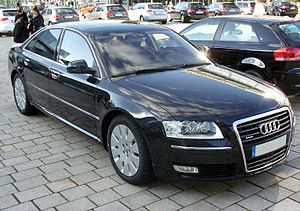
Audi A8 / Audi A8 (type D3/4E)
Audi A8 (2007–2010)
Audi A8 er en luksusbil fra Audi og efterfølgeren for Audi V8. En stor del af teknikken bruges også i Volkswagen Phaeton.